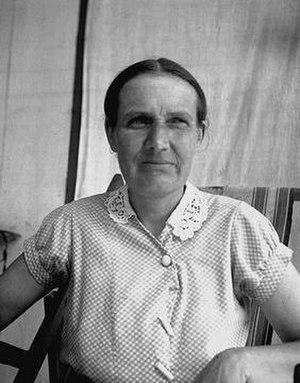
Elisheva Bichovsky, née à Spassk-Riazanski le 20 septembre 1888 et morte à Tibériade le 27 mars 1949, est une poétesse et écrivaine de langue hébraïque, née de parents non-juifs et qui émigra en Terre d'Israël en 1927.